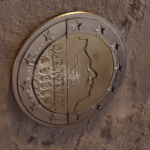
Coin value: 2euro
Country: lu
Edition: standard